Charles Ray Hatcher

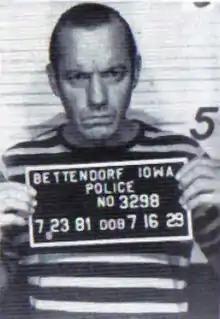

Charles Ray Hatcher (July 16, 1929December 7, 1984) was an American serial killer. He was convicted in Missouri of one murder, has been linked to four others in Illinois and California, and confessed to having murdered a total of 16 people between 1969 and 1982.